Domenico Duprà

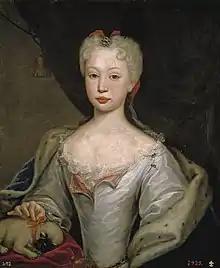
D. Barbara of Portugal, by Domenico Dupra

Giorgio Domenico Duprà (1689–1770) was an Italian rococo artist who served as a court painter to the House of Braganza, in Lisbon, and the House of Savoy, in Turin.